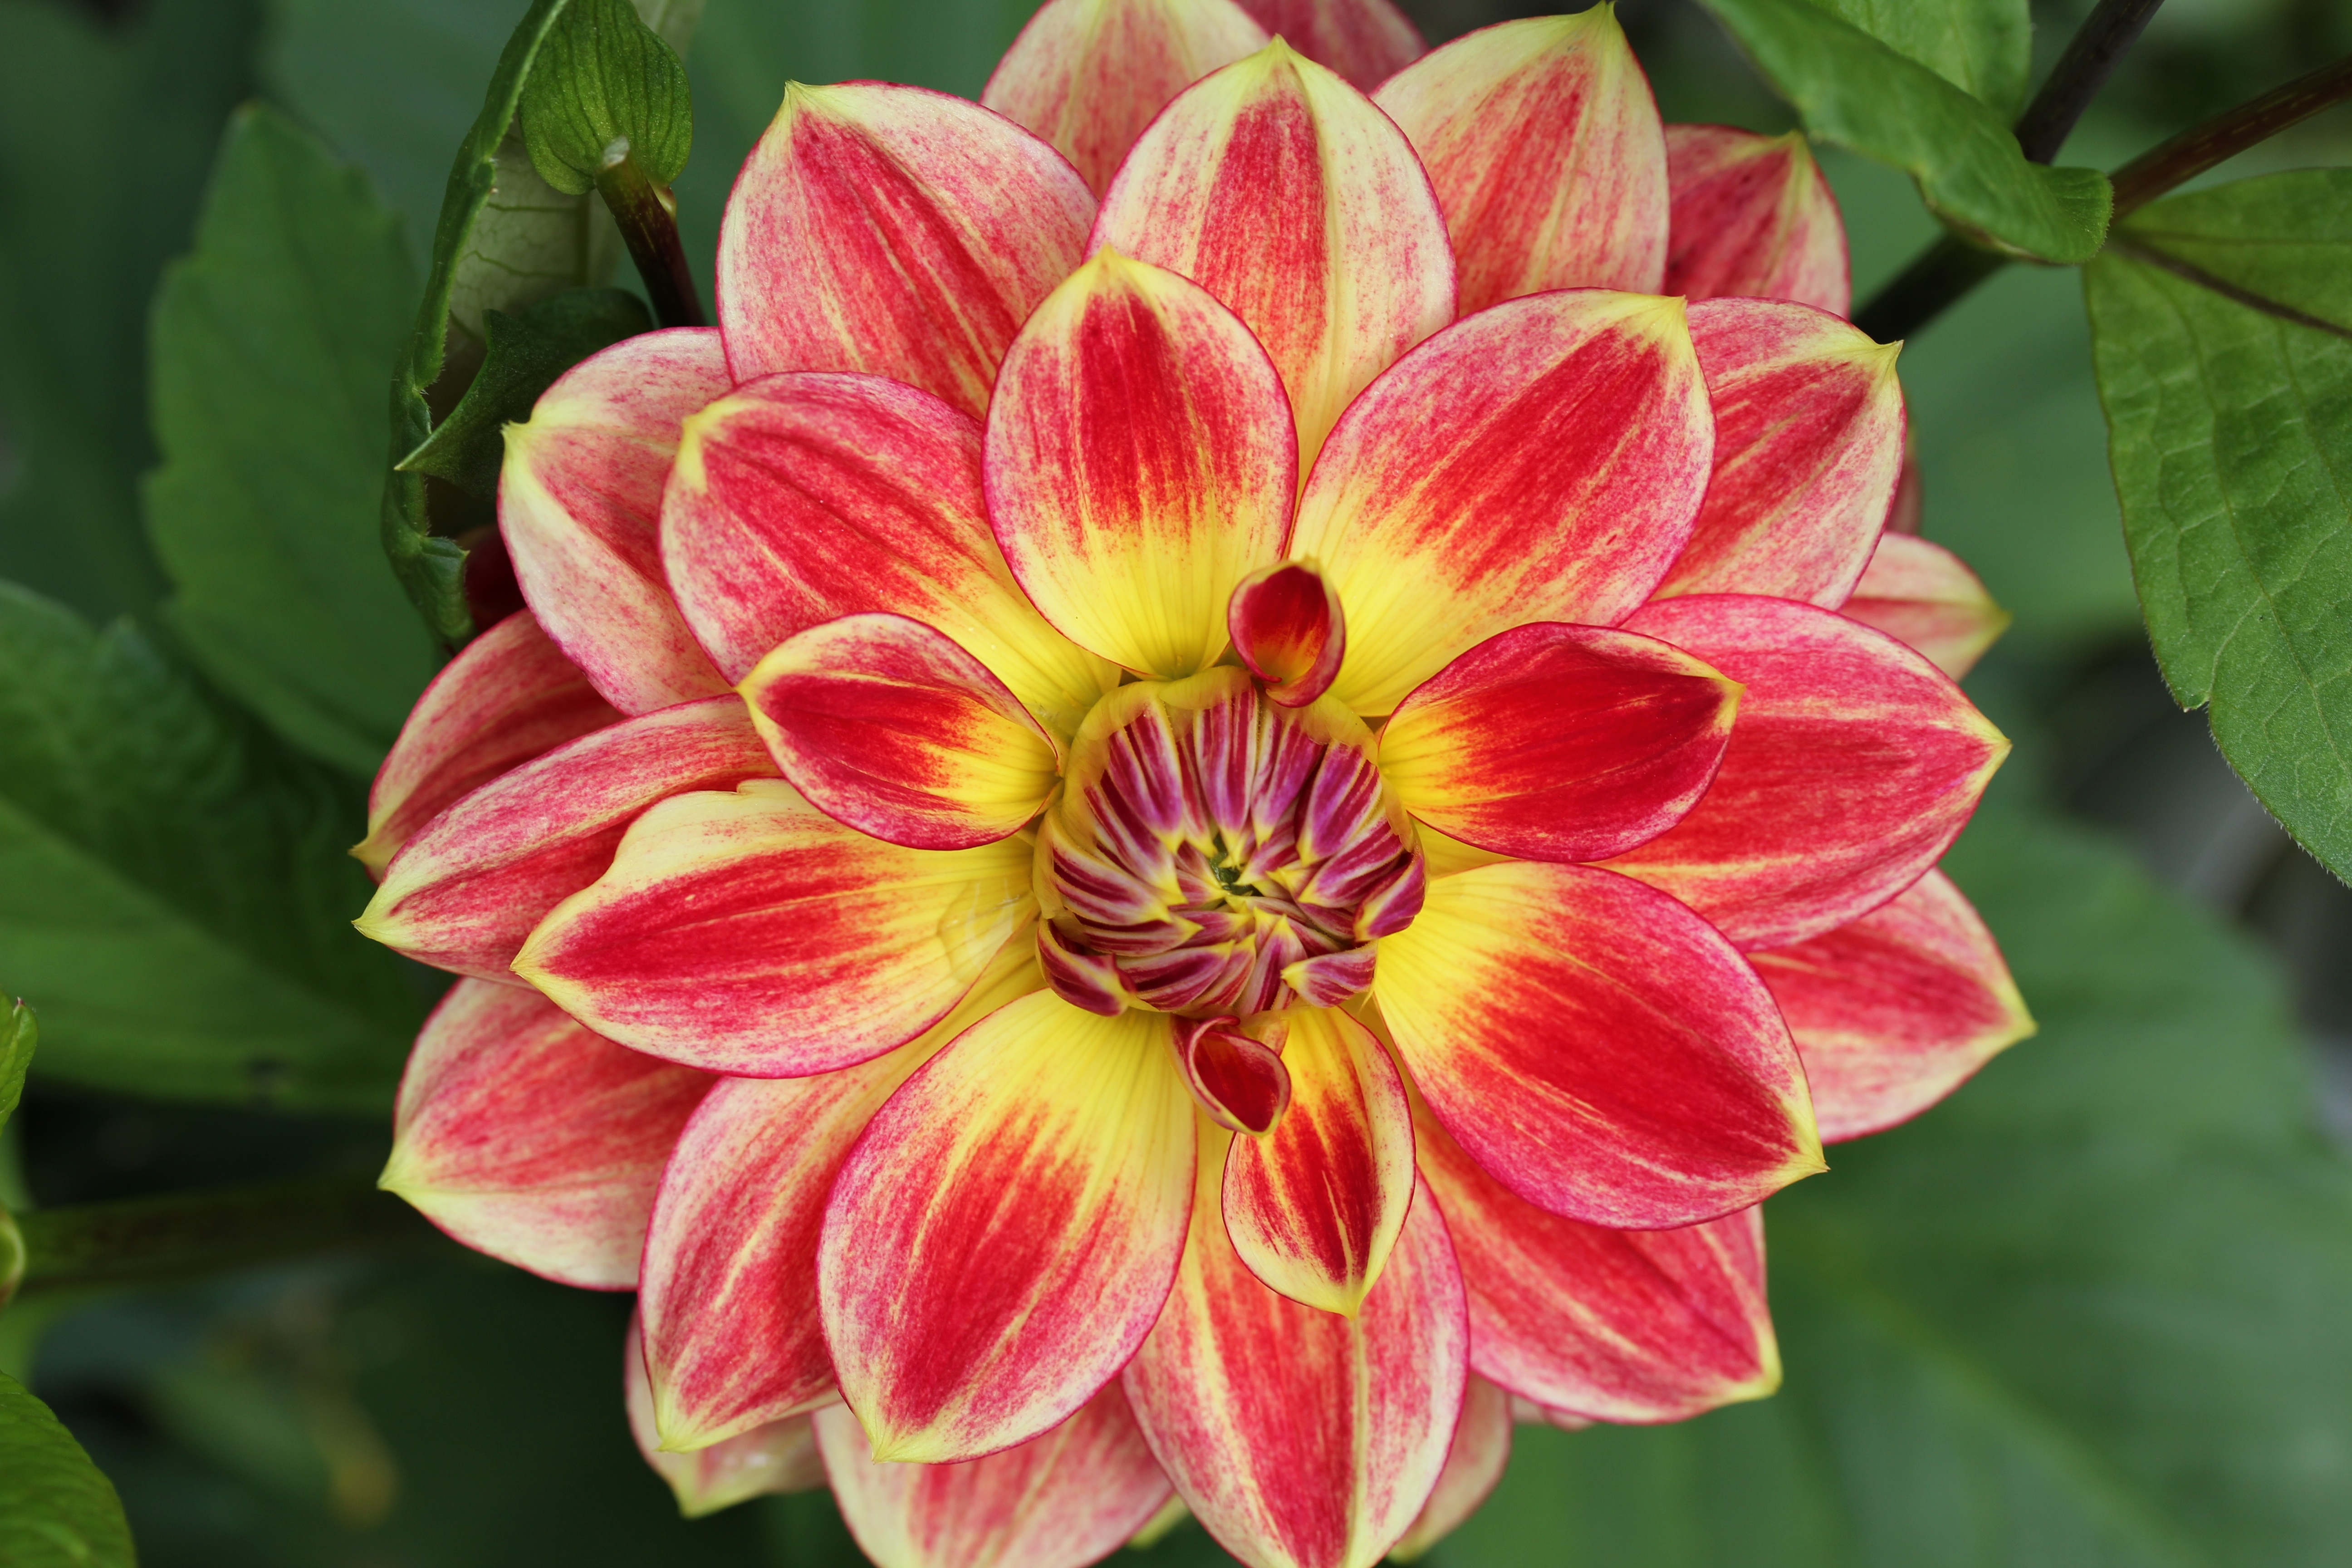
plant, flower, petal, bloom, botany, yellow, garden, pink, flora, dahlia, gardening, macro photography, flowering plant, daisy family, dalia, land plant